Mannu

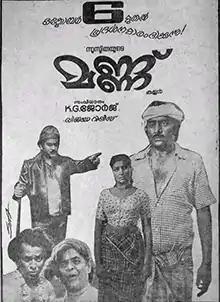

Mannu is a 1978 Malayalam film directed by K. G. George with Soman, P. K. Abraham, Sharada and Sukumaran in the lead roles. The feudal melodrama about greed & superstition narrates a tale of the struggle of the poor Damu (Soman) & his wife (Sharada) against the powerful landlord (P. K. Abraham) over tenancy rights.